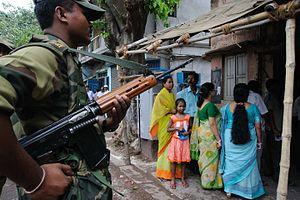
Les Fusils 1A et 1C sont les variantes indiennes du FN FAL, empruntant de nombreux éléments du L1A1.